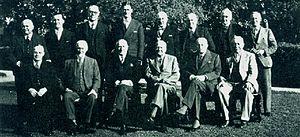
Liste des gouvernements d'Afrique du Sud :
Le gouvernement Smuts désigne les membres des deux gouvernements sud-africains dirigés par le premier ministre Jan Smuts entre septembre 1939 et mai 1948.